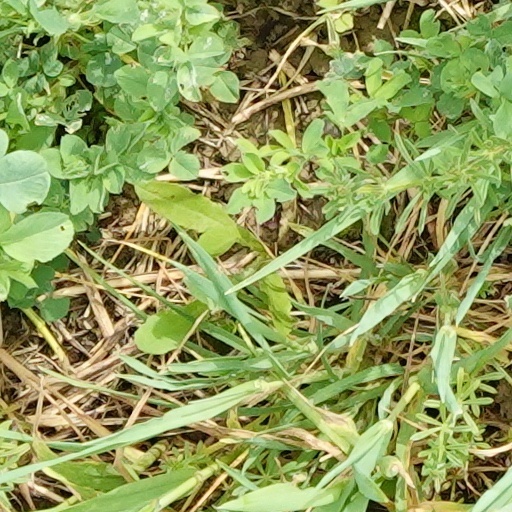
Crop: wheat